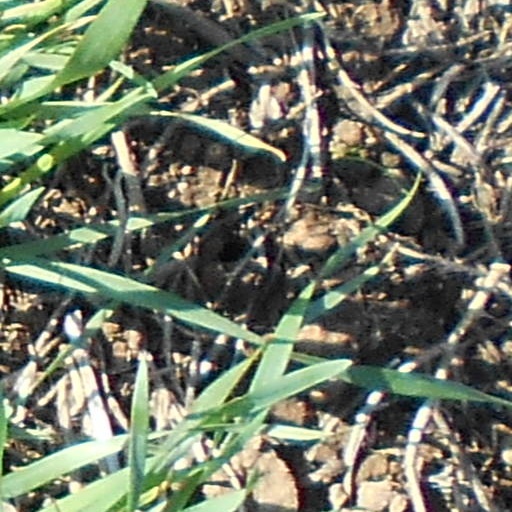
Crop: wheat